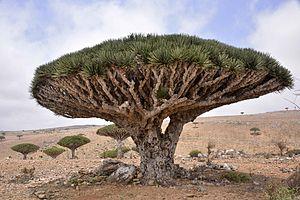
Le stipe est, en botanique, la tige robuste de plantes terrestres comme les palmiers, les yuccas, les dragonniers, les fougères arborescentes ou encore les bananiers.